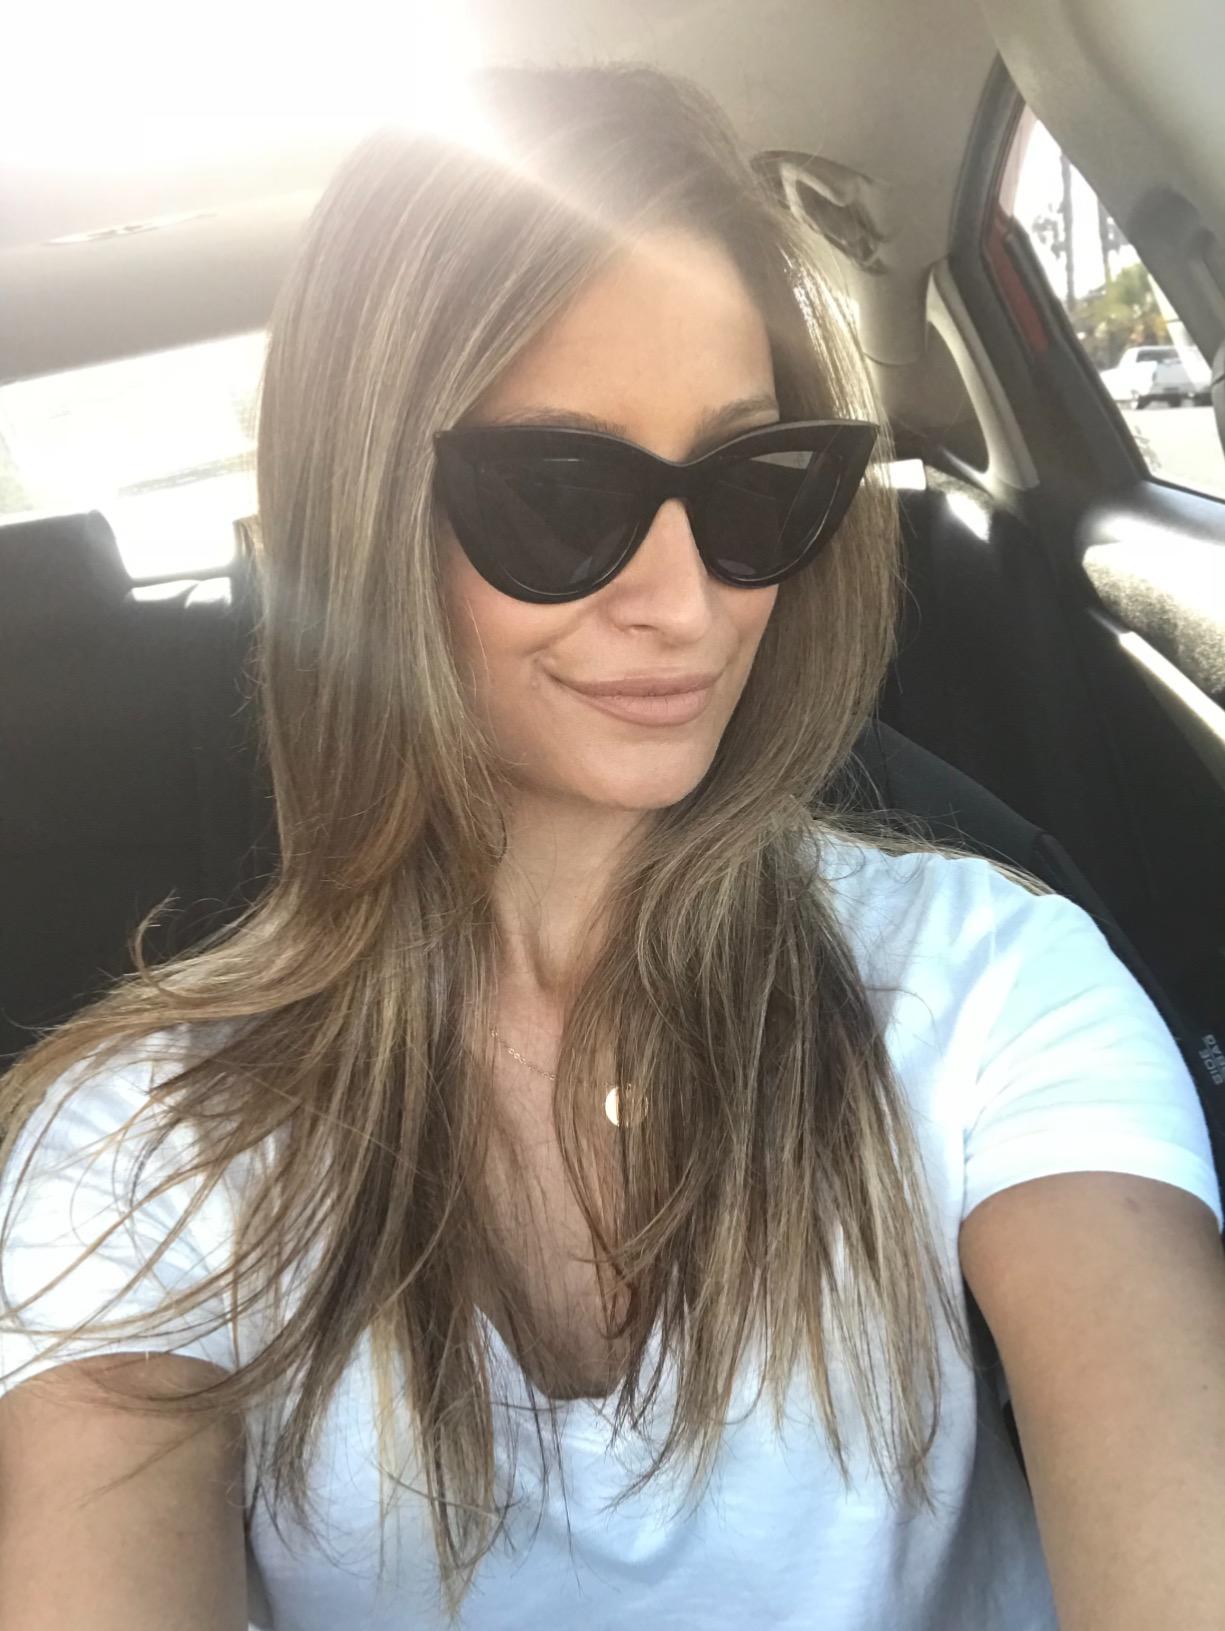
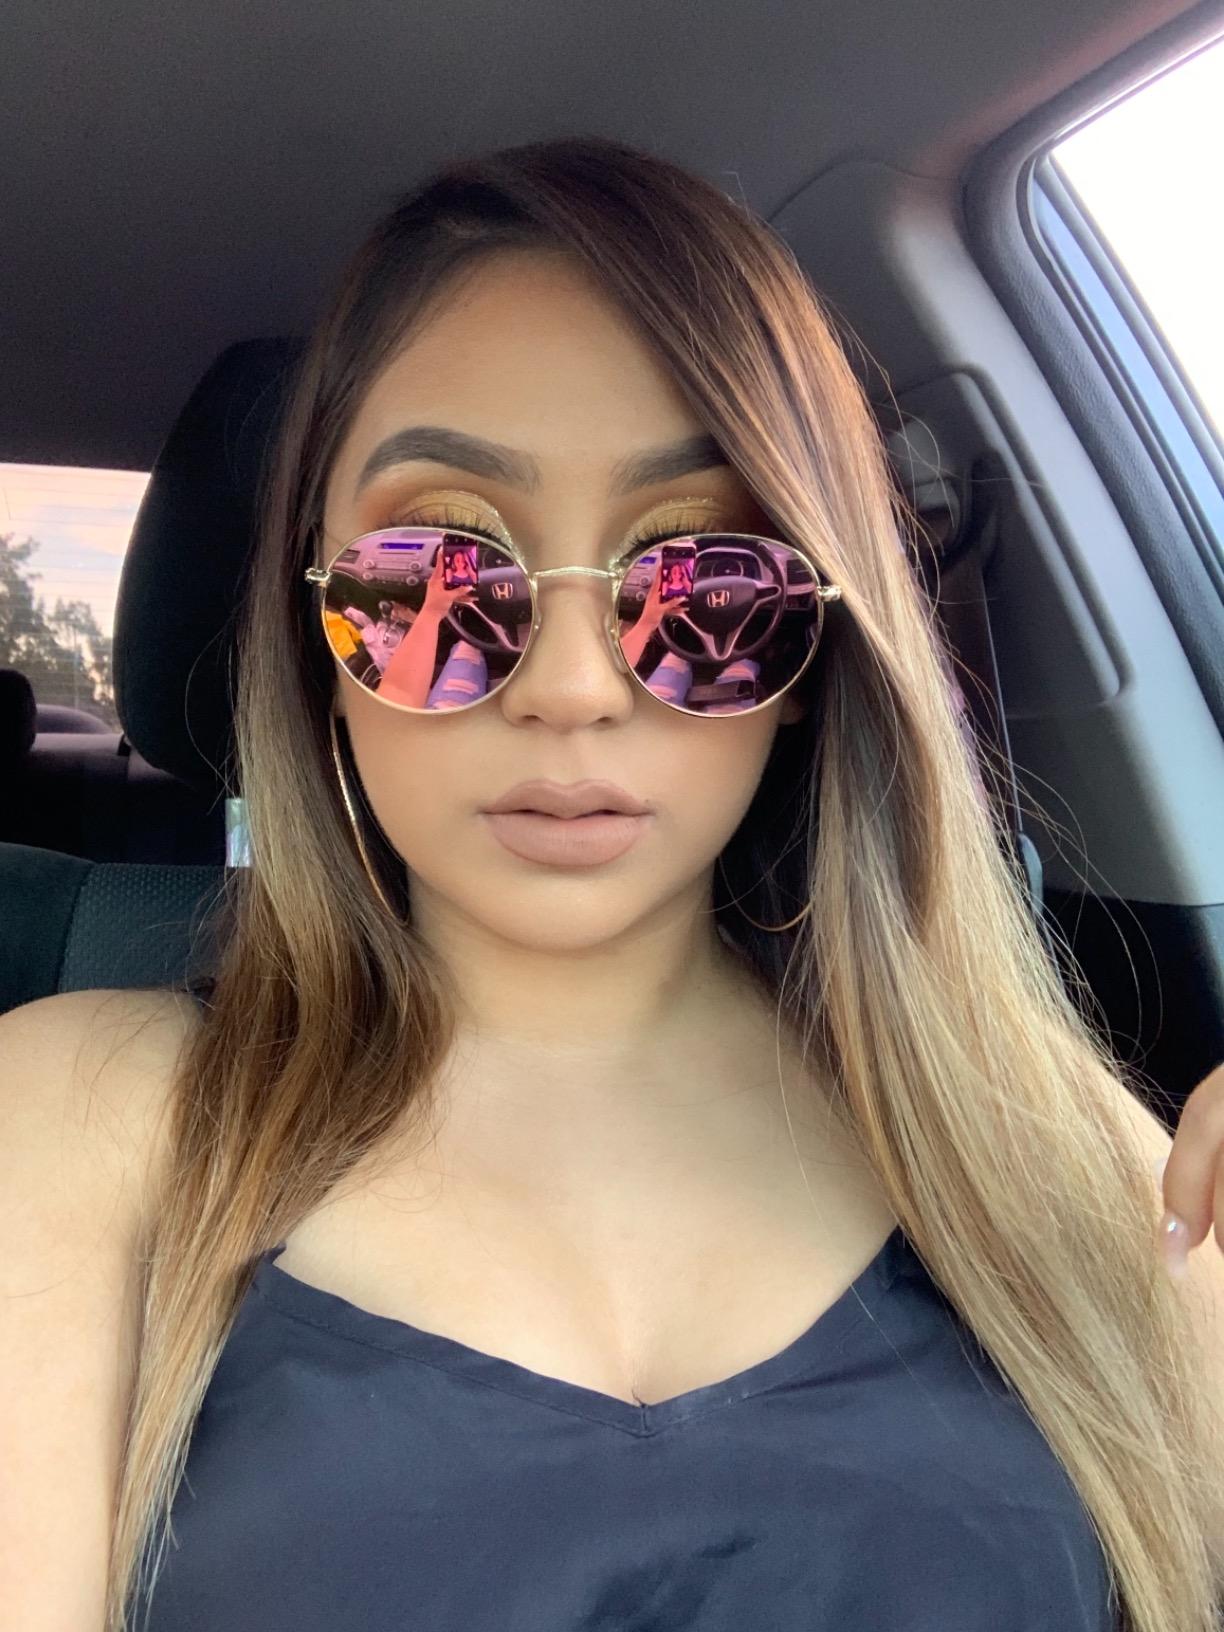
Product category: accessories_sunglasses
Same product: no